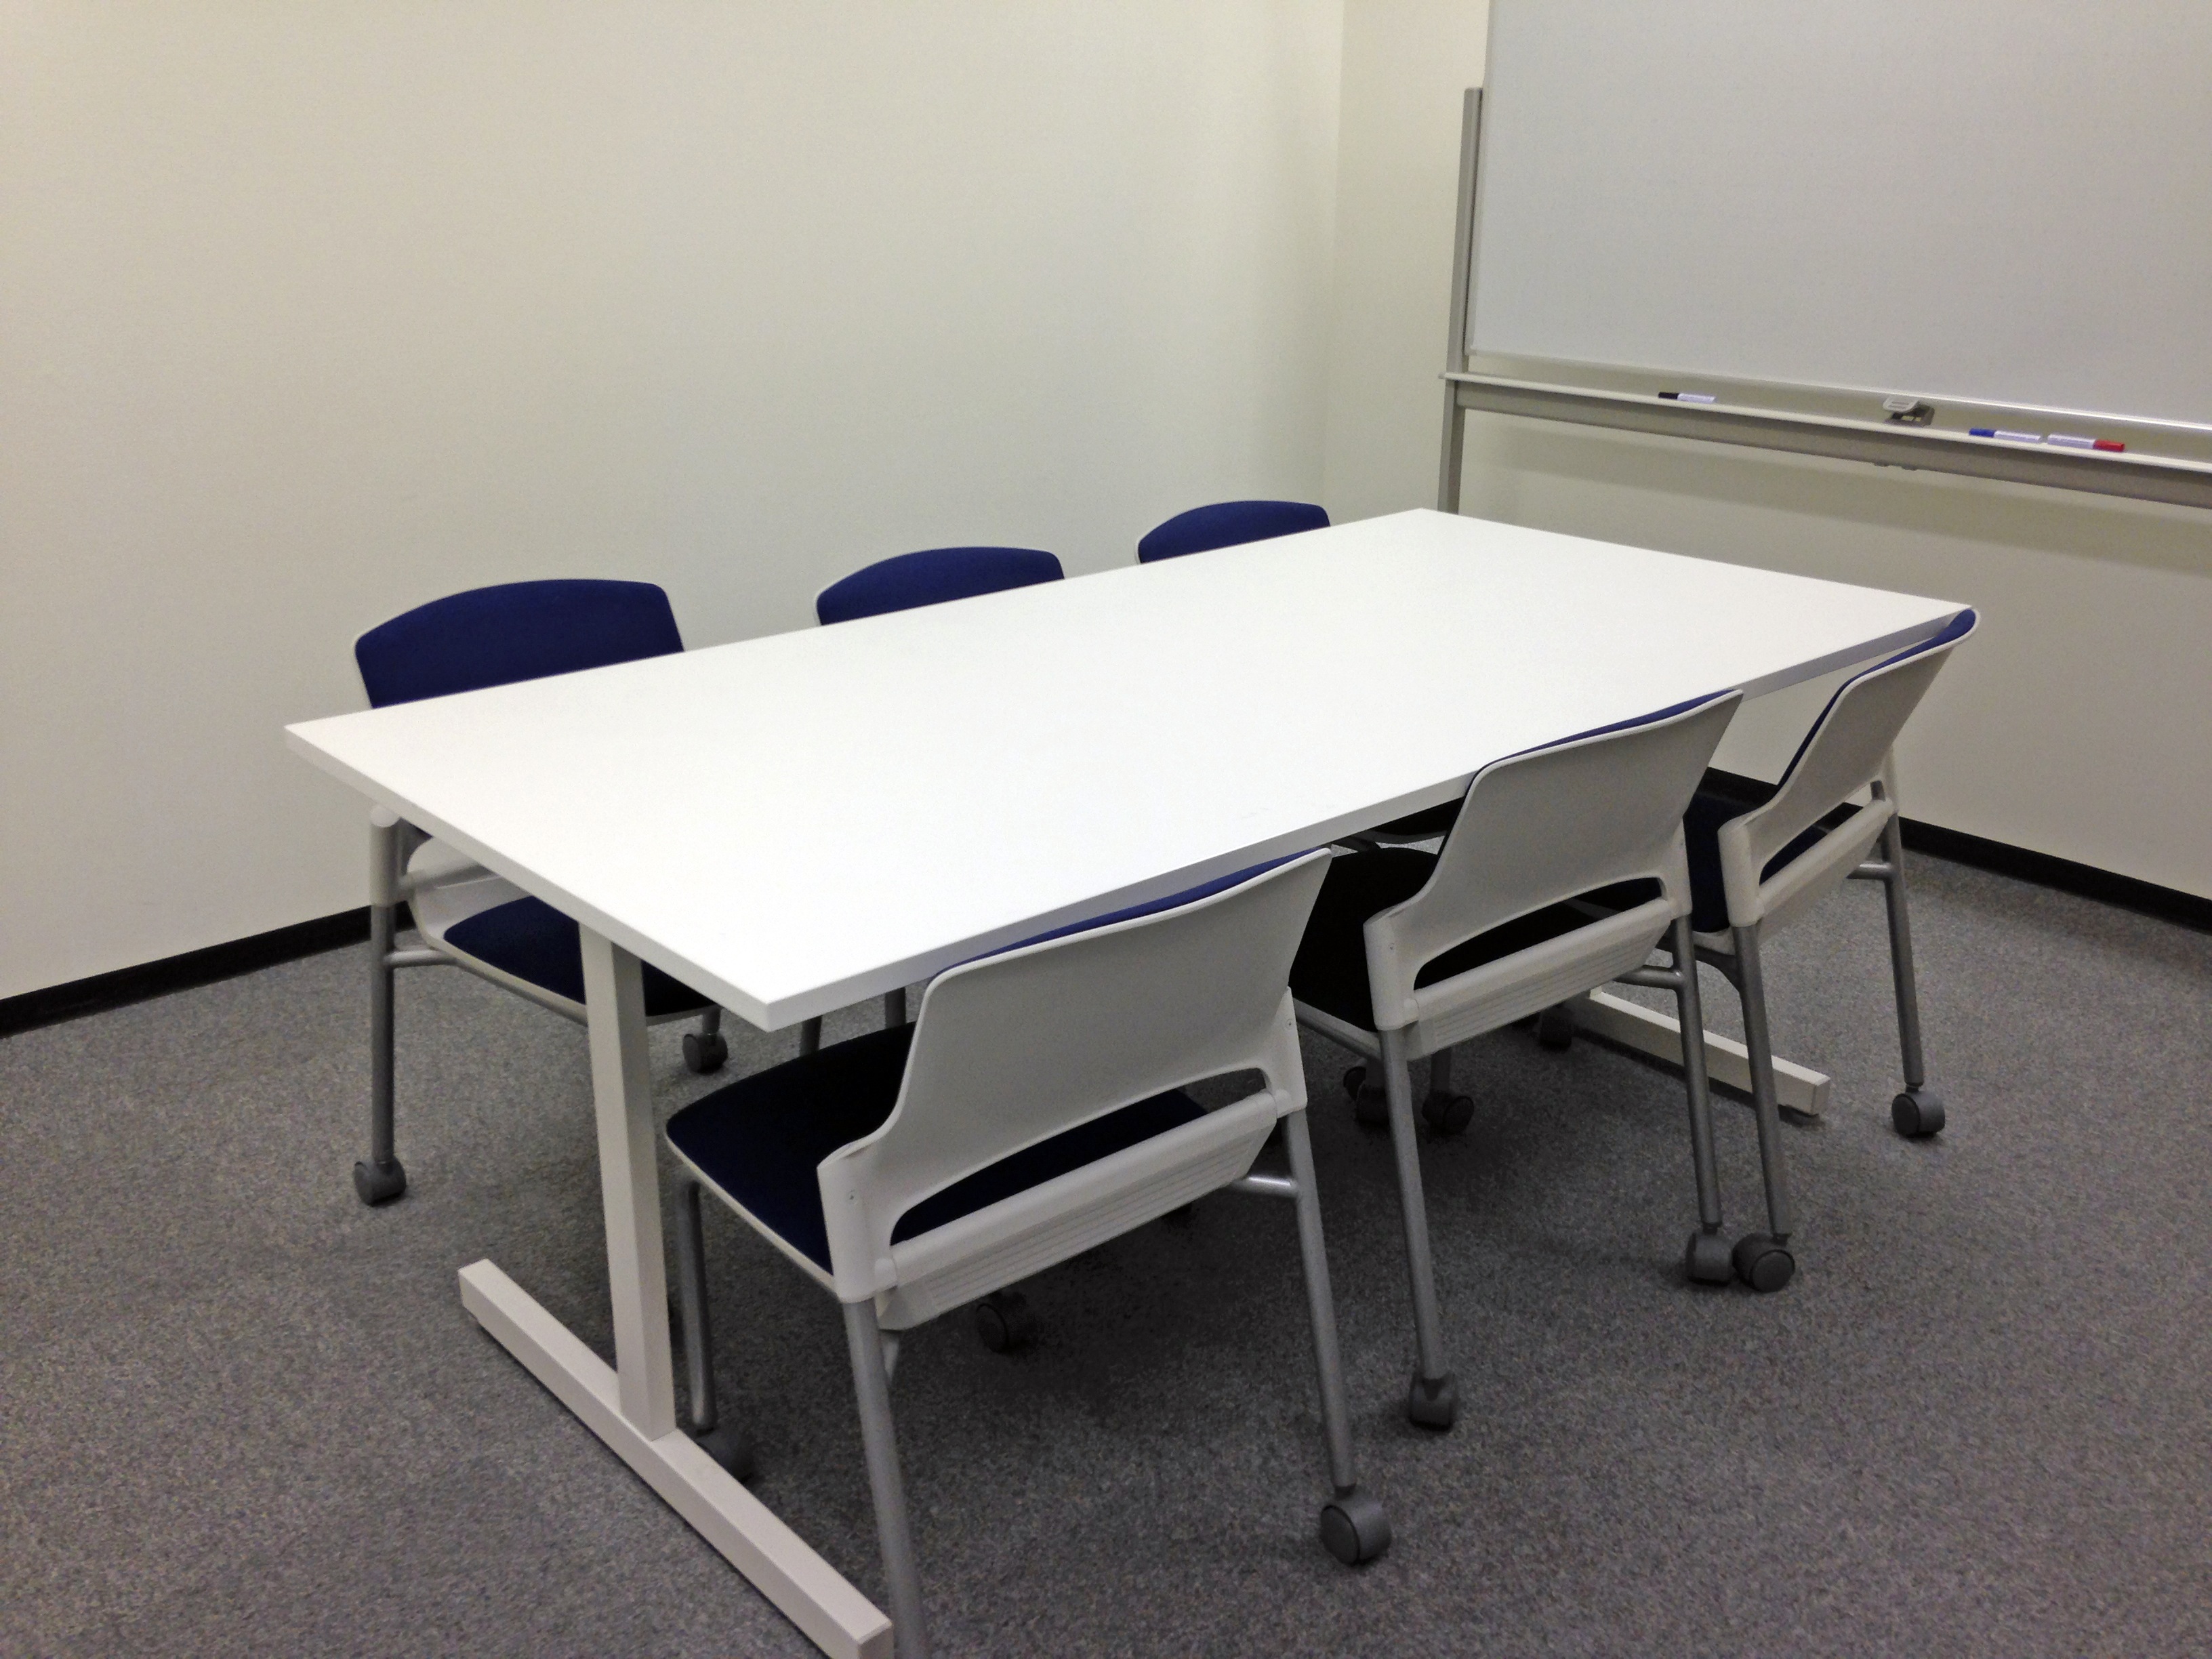
desk, table, chair, floor, space, office, business, furniture, room, conference room, classroom, conference, company, meeting space, black white board, conference hall